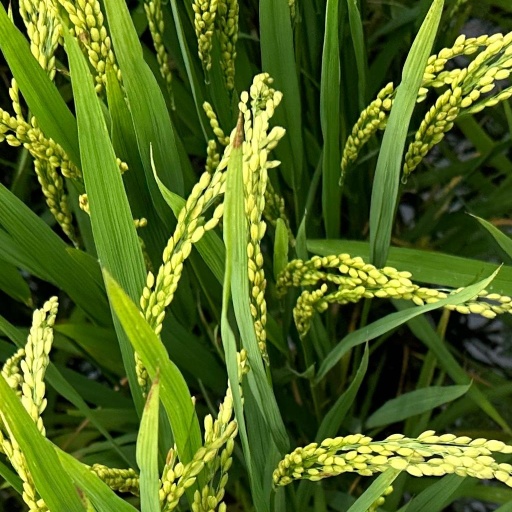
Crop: rice